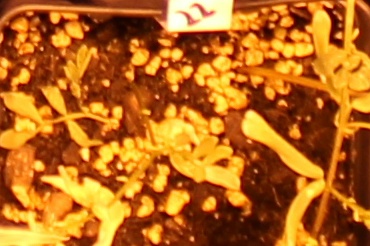
Label: Lentil